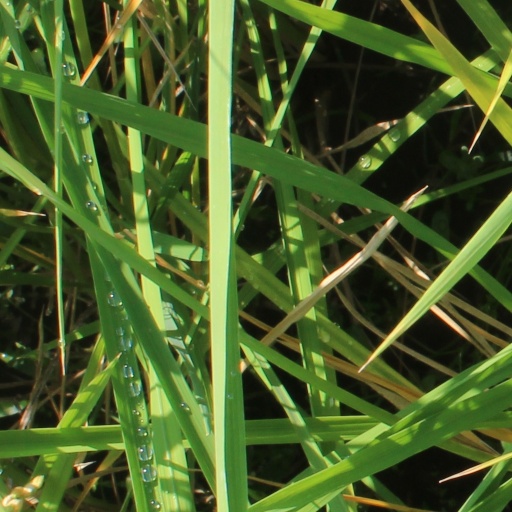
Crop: rice